Coats Observatory

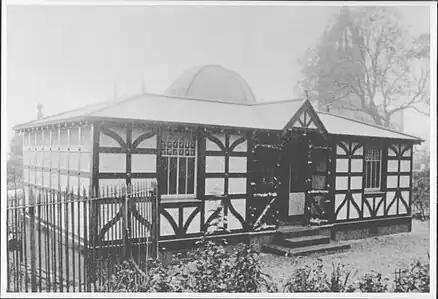

Construction of the main observatory building was complete by May 1883, but the official opening of the building did not take place until 1 October. The delay was partly caused by the construction of a smaller building behind the observatory tower to house an astronomical clock and telescope. The building, known as Transit House, would accurately measure time by observing the movement of the stars across the meridian and setting the clock accordingly. The accuracy of the clock was such that in 1884 Paisley Town Hall clock was connected to it, as were clocks at Ferguslie Thread Works and the Liberal Club in Paisley High Street, thus providing astronomically-correct time to the citizens of Paisley.